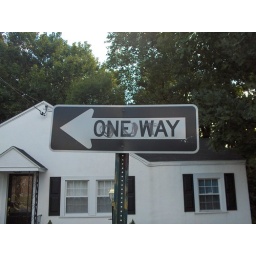
Vandalised road signs in the area